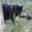
Label: cat